Divine Divinity

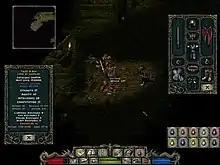
While exploring a dimly-lit sewer system, the male warrior character runs into a massed attack of lizardmen warriors and assassins. The character statistics and equipment windows are open. In the upper left is the auto-map window.

"Divine Divinity" is an action role-playing game with a top-down camera angle and controlled primarily through the mouse. Its gameplay is focused on hack and slash combat and has significant similarities to "Diablo", with features such as random equipment generation and a wide set of skills organized into archetypes.